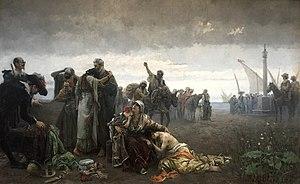
Musée des beaux-arts de Castellón
Valence est une ville d'Espagne, située dans l'est du pays sur la côte méditerranéenne. Fondée en 138 av. J.-C. par le consul romain Decimus Junius Brutus Callaicus sous le nom de Valentia Edetanorum, Valence devient, au Moyen Âge, la capitale du royaume de Valence.
L'expulsion des Morisques d'Espagne est une expulsion promulguée par le roi Philippe III d'Espagne le 22 septembre 1609 qui signifie l'abandon des territoires espagnols par les Morisques, descendants des populations musulmanes converties au christianisme par le décret des rois catholiques du 14 février 1502. Bien que la rébellion des morisques de Grenade quelques décennies avant soit à l'origine de la décision, elle affecte particulièrement le royaume de Valence qui perd à cette occasion une grande partie de ses habitants.
Le Musée des beaux-arts de Castellón — d'abord créé en 1845 avec des fonds confisqués aux couvents de la région — est installé depuis 2001 dans un édifice moderne, œuvre des architectes Emilio Tuñón Álvarez et Luis Moreno Mansilla et qui a reçu de nombreux prix.